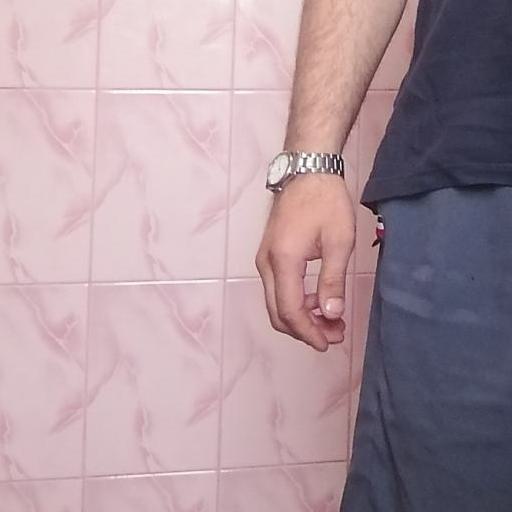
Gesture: no_gesture